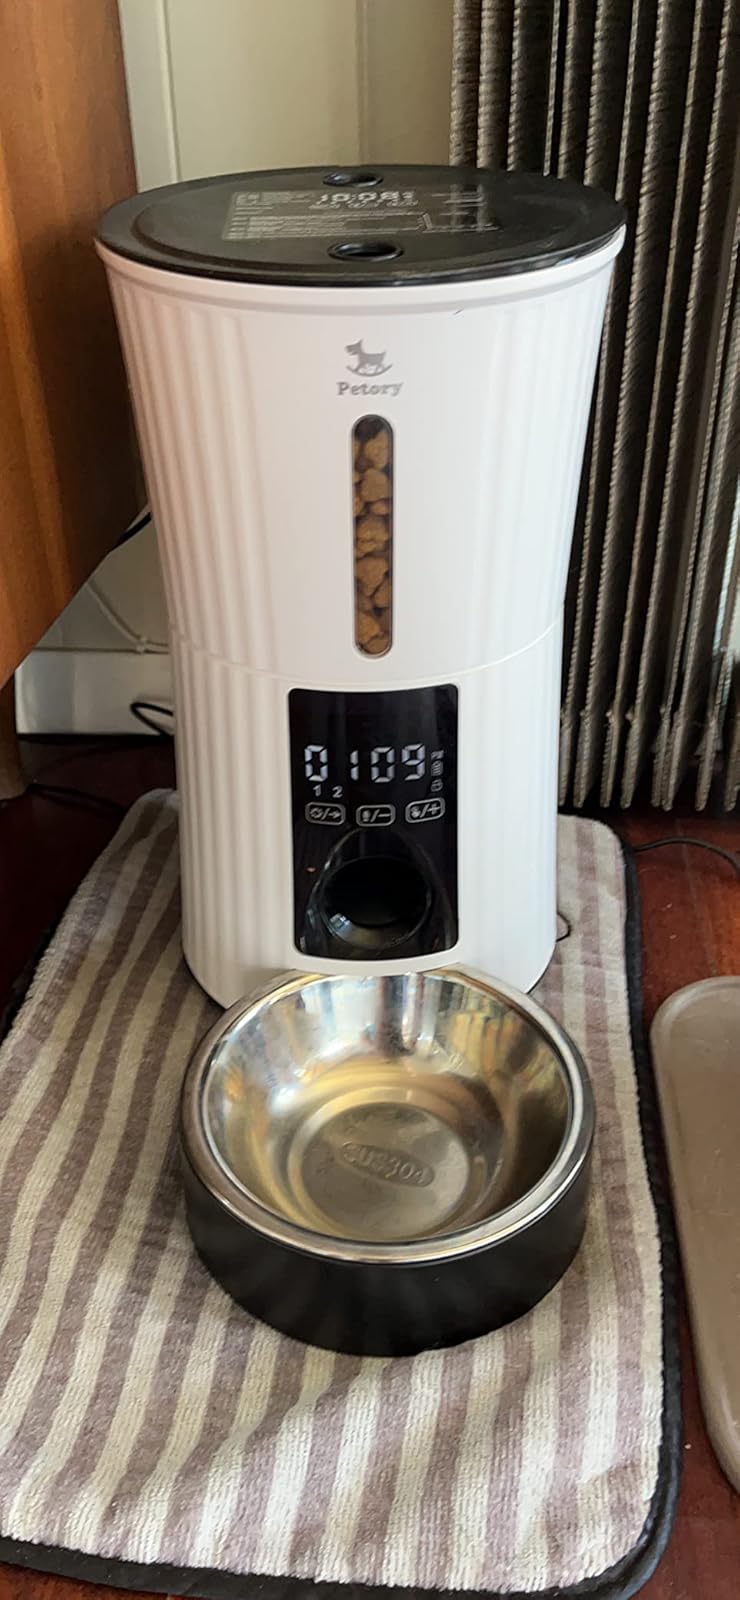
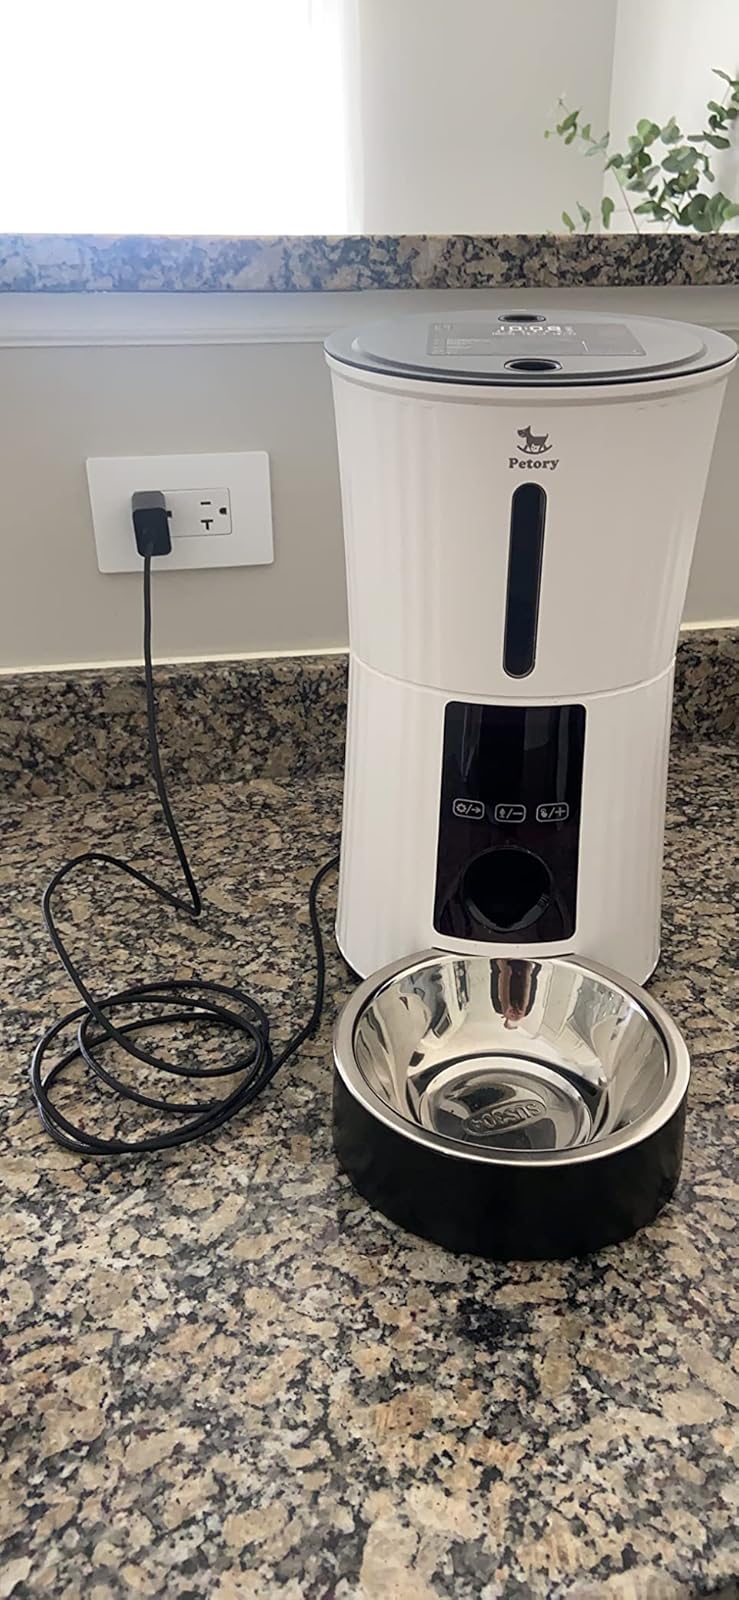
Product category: items_feeder
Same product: yes